Chestnut-headed oropendola

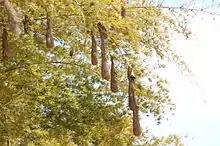
Nests near El Valle de Antón, Panama

It is a colonial breeder which builds a hanging woven nest of fibres and vines, long, high in a tree. There may be 40–50 females and only 4–5 males in a colony. The female lays two dark-marked pale blue eggs which hatch in 17 days and fledge in 30. Botflies (Oestridae) are the main cause of nestling mortality, but brood parasitism by giant cowbirds ("Molothrus oryzivorus") also occurs, and the young cowbirds will feed on the fly larvae.